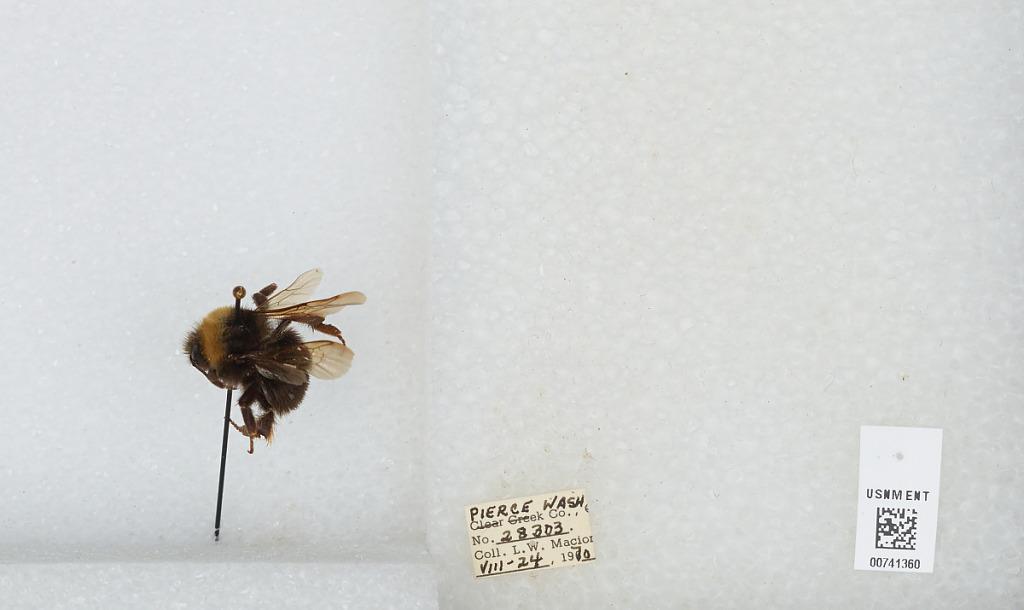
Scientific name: Bombus (Bombus) occidentalis Greene
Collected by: L. Macior
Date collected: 1970-8-24
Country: United States
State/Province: Washington
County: Pierce
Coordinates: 47.05, -122.12